The Six Parts Seven

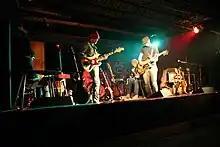
The Six Parts Seven performing in 2006

The Six Parts Seven is an American post-rock band from Kent, Ohio. The band was founded in 1995 by brothers Allen and Jay Karpinski (playing guitar and drums, respectively), who had earlier played with Old Hearts Club. In 1997, guitarist Tim Gerak was added to the lineup. As of 2024, they had issued six studio albums as well as other releases such as EPs, remix albums, and compilations.